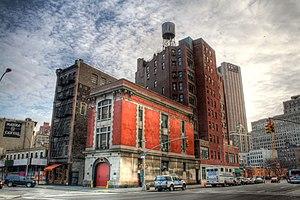
SOS Fantômes est un film américain d'Ivan Reitman, sorti en 1984 et écrit par Dan Aykroyd et Harold Ramis.